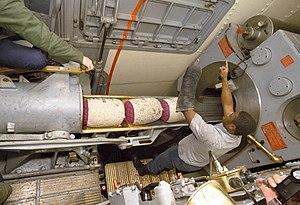
Le canon de 406 mm/50 calibres Mark 7, ou canon de 16"/50 calibres Mark 7, est un canon de diamètre 16 pouces utilisé comme pièce d'artillerie principale des cuirassés de la classe Iowa, dans la marine militaire américaine.